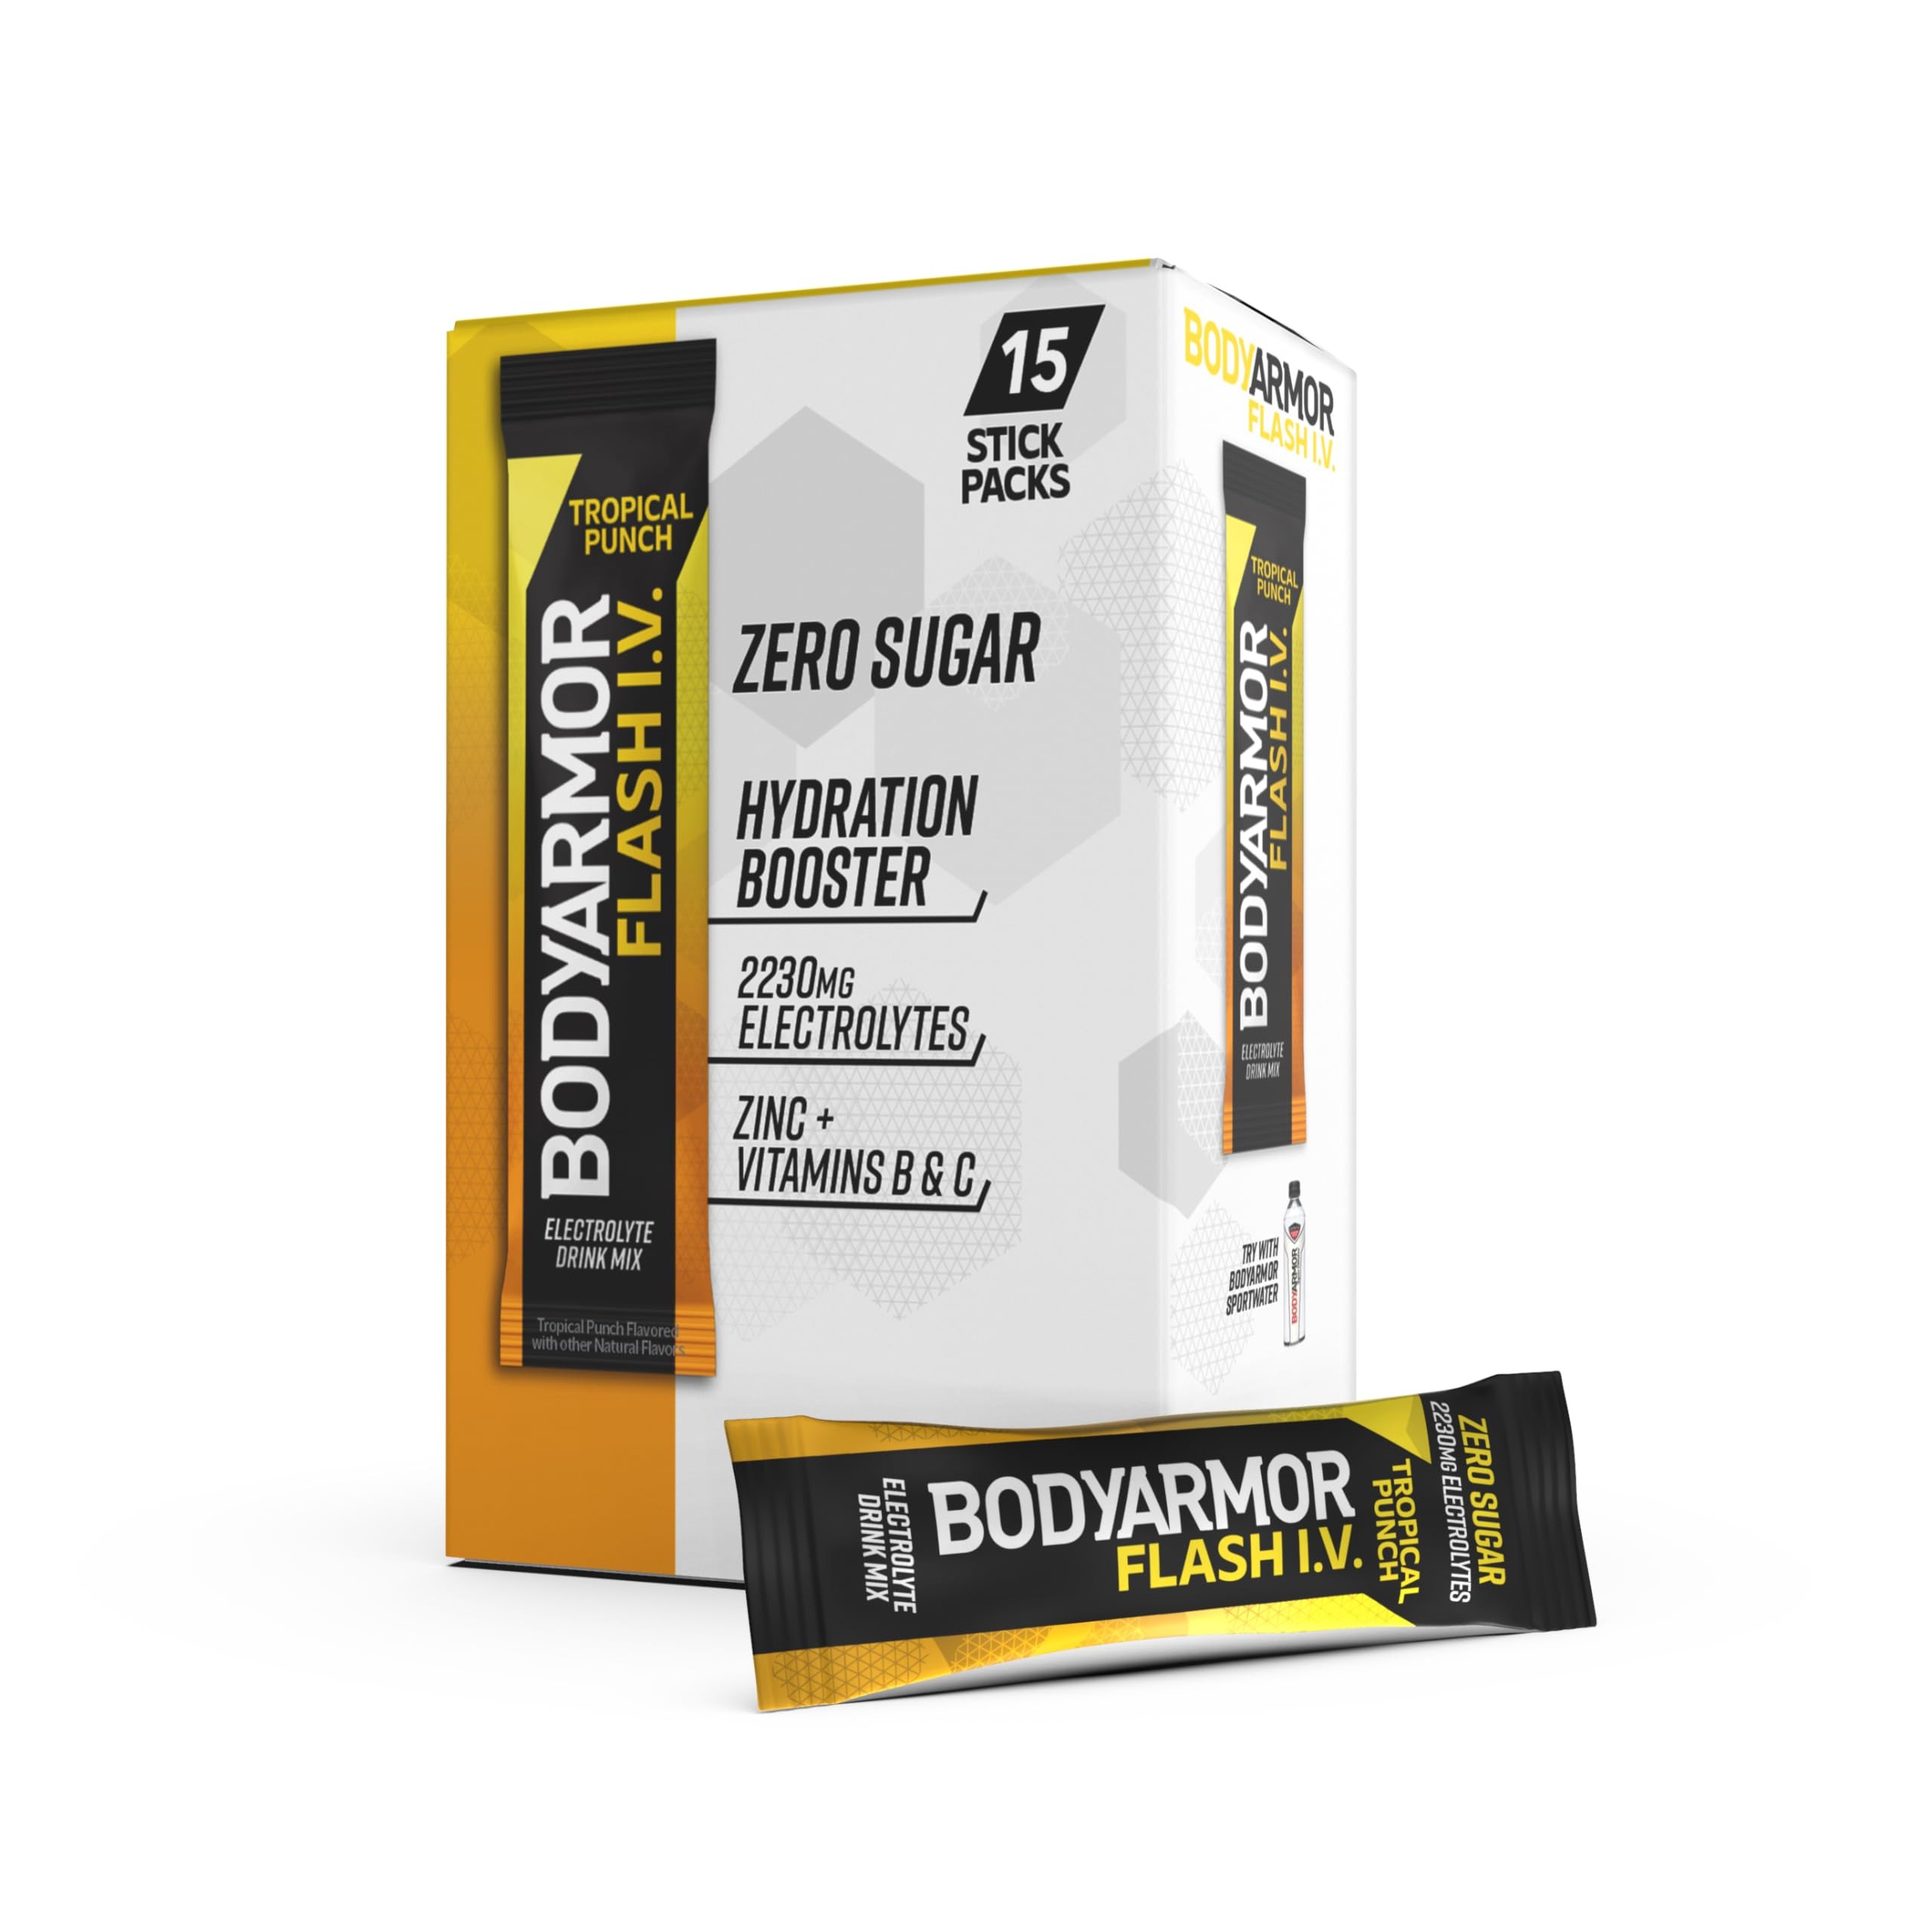
Item Name: BODYARMOR Flash IV Electrolyte Packets, Tropical Punch - Zero Sugar Drink Mix, Single Serve Packs, Coconut Water Powder, Hydration for Workout, Travel Essentials, Just Add Sticks to Liquid (15 Count)
Bullet Point 1: Elevate your water game with BODYARMOR Flash I.V. electrolyte powder sticks, the ultimate on-the-go hydration booster expertly crafted for your active lifestyle
Bullet Point 2: Loaded with a dynamic blend of electrolytes, vitamins B & C and Zinc, BODYARMOR FLASH I.V. Sticks deliver hydration plus immune support when you need it most
Bullet Point 3: Each BODYARMOR FLASH I.V. stick is 15 calories and made with zero sugar and no artificial sweeteners, flavors or dyes
Bullet Point 4: BODYARMOR Flash I.V. Sticks are made with coconut water powder and naturally flavored with tropical punch to transform your water into a hydration sports drink anytime, anywhere
Bullet Point 5: 15 pack, 0.28 dry oz BODYARMOR Flash I.V. Tropical Punch hydration powder sticks
Value: 3.75
Unit: Ounce

Price: 29.02